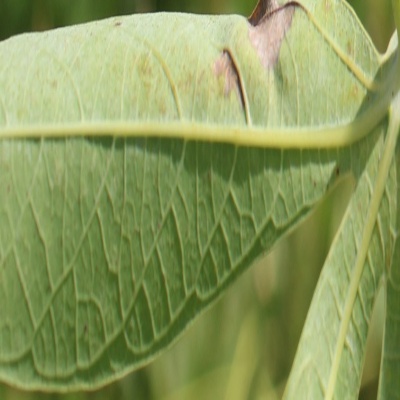
Crop: Cassava
Condition: bacterial blight